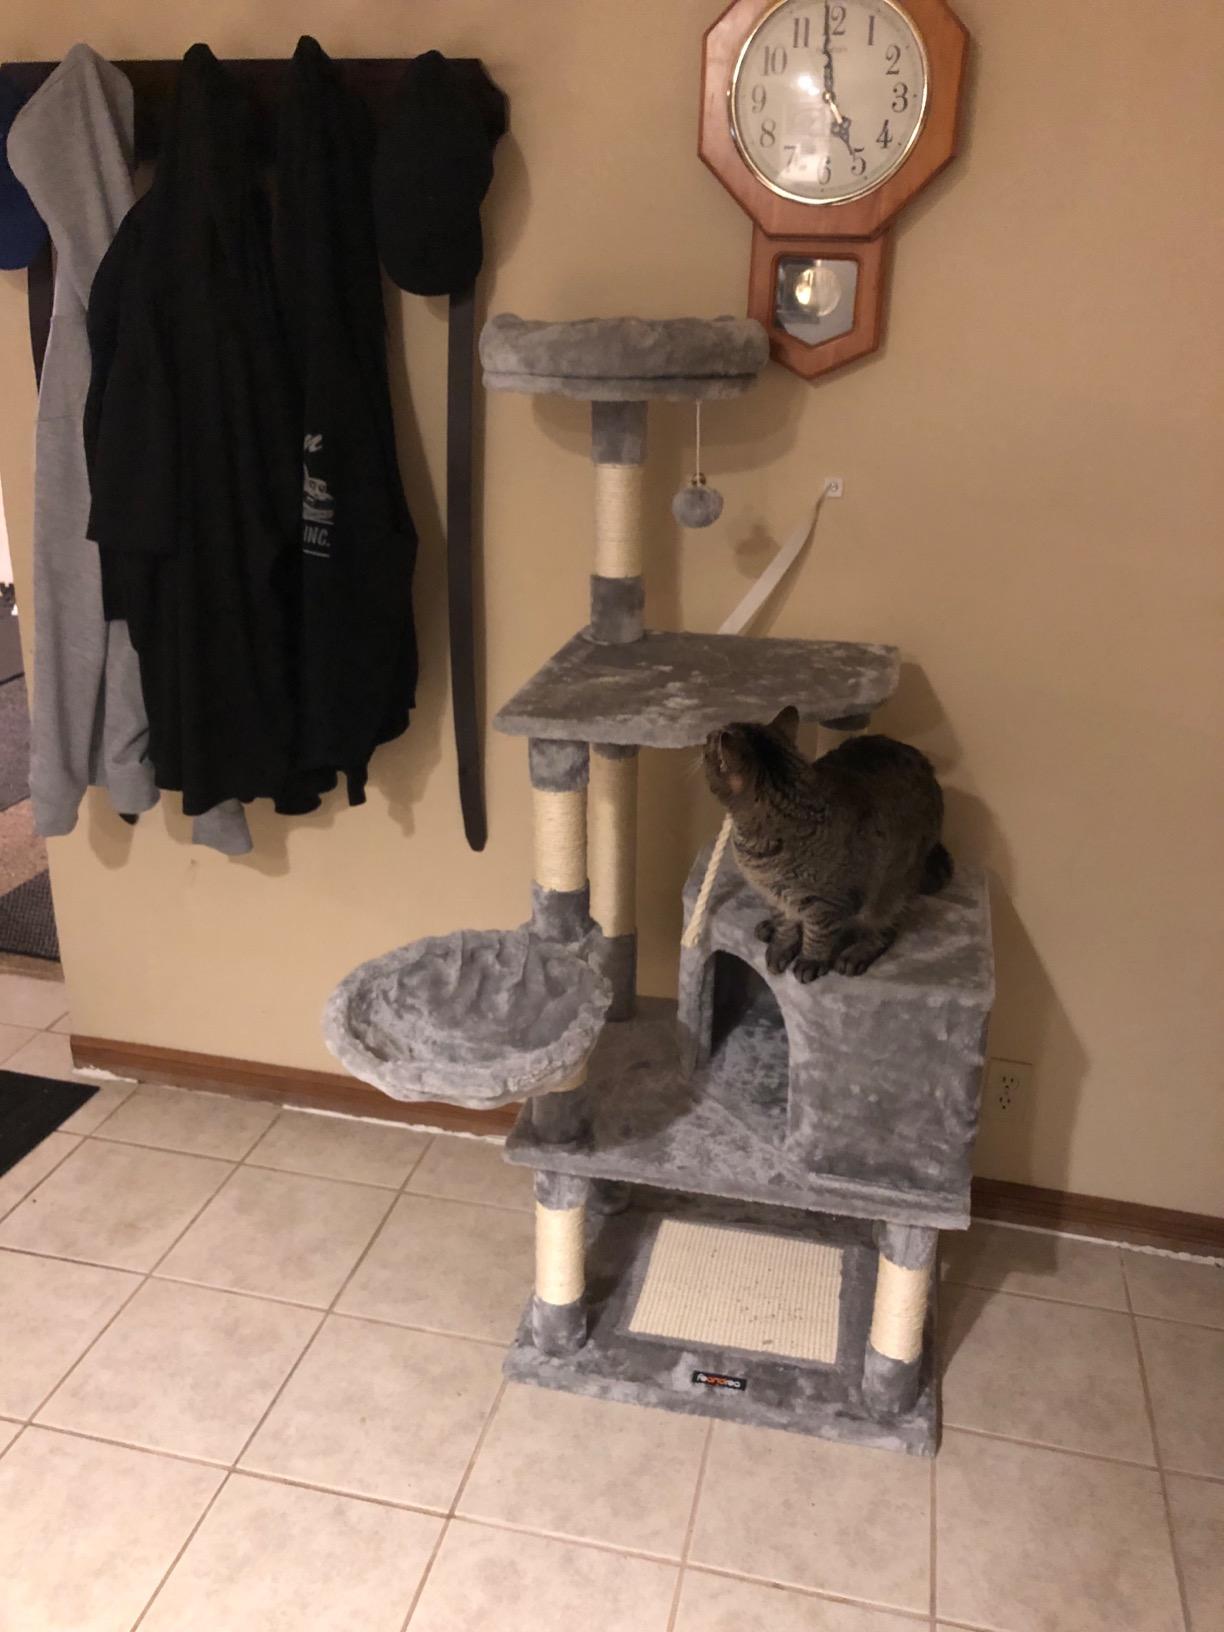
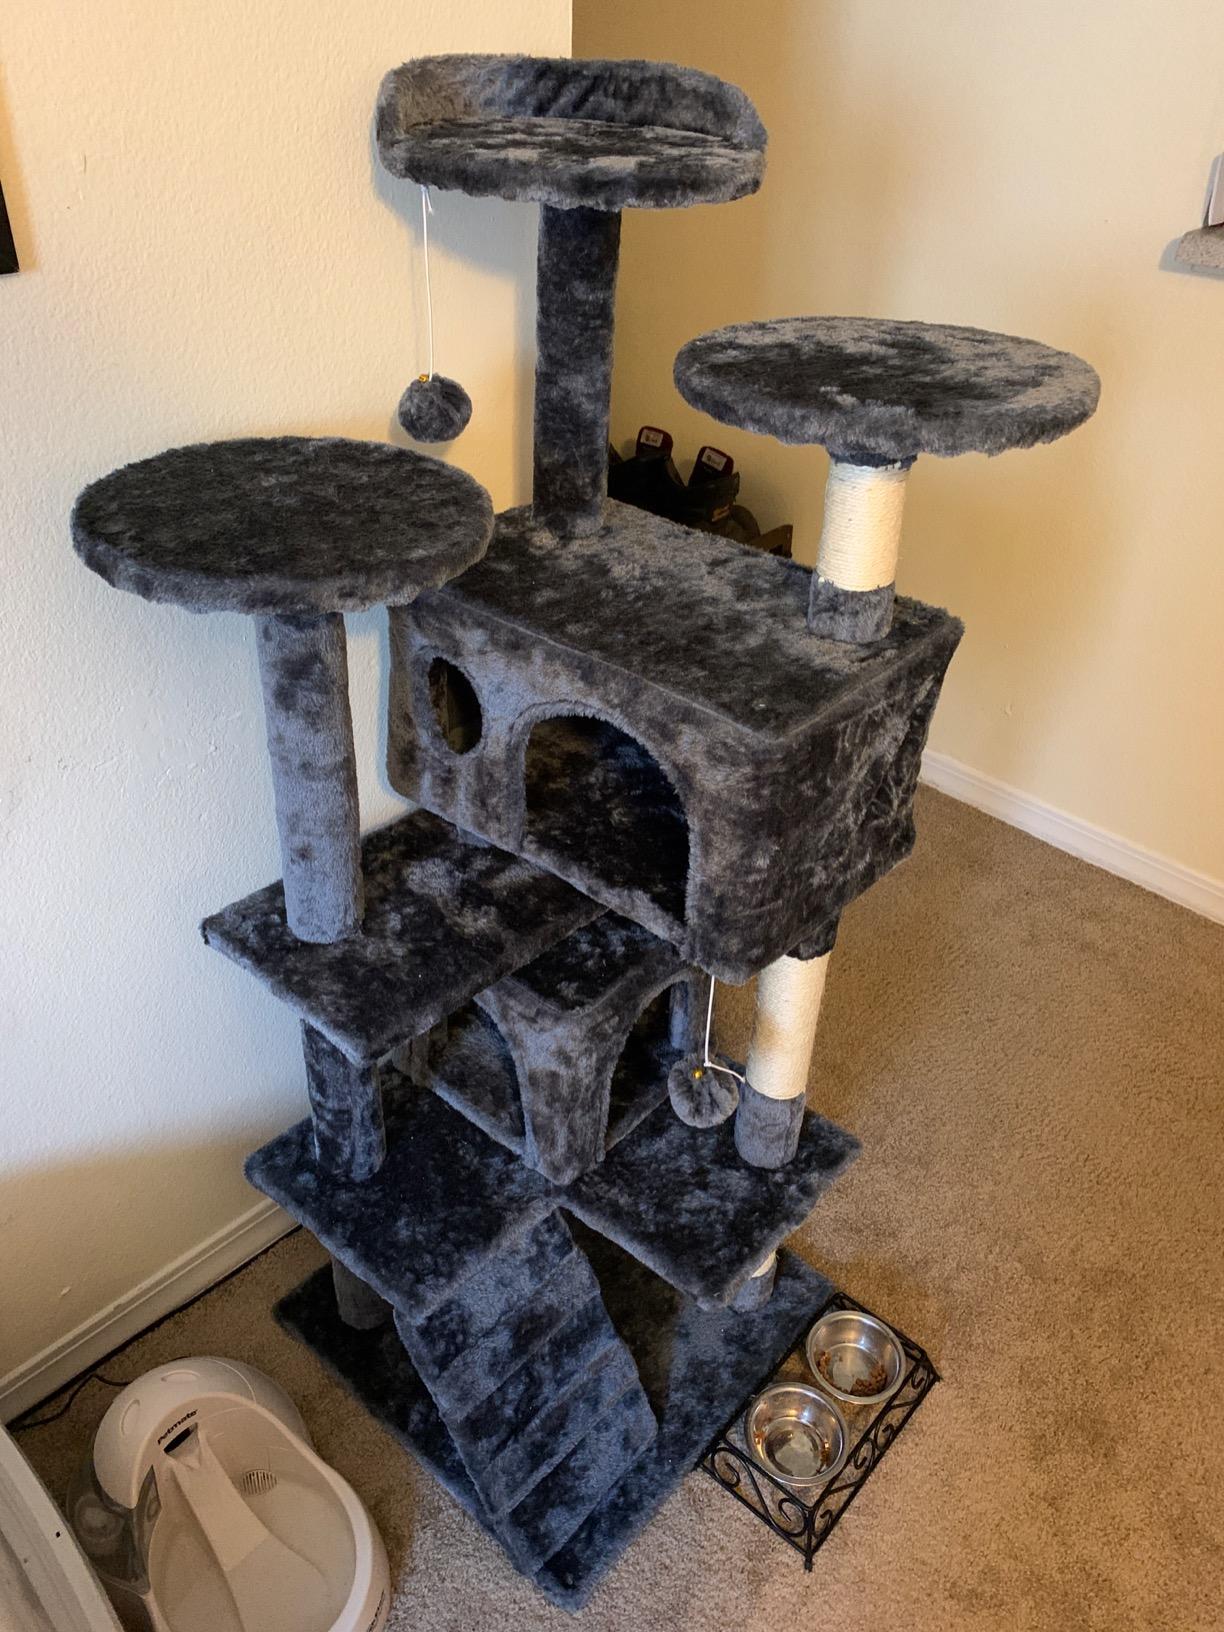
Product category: items_cat tree
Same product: no